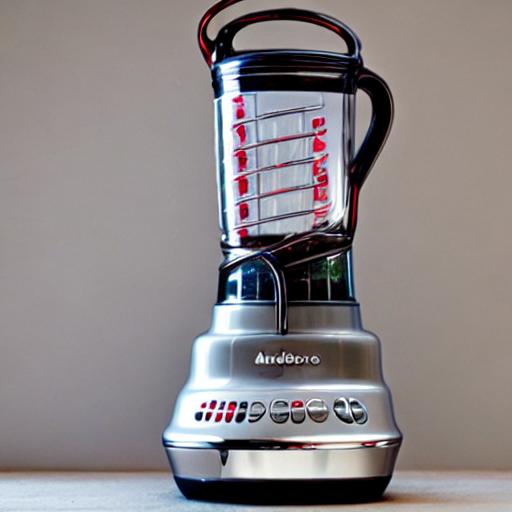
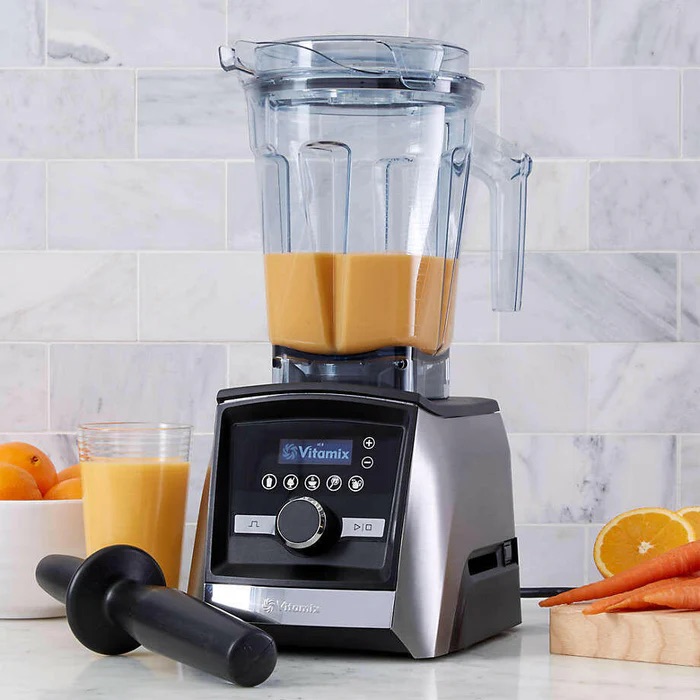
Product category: items_blender
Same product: no